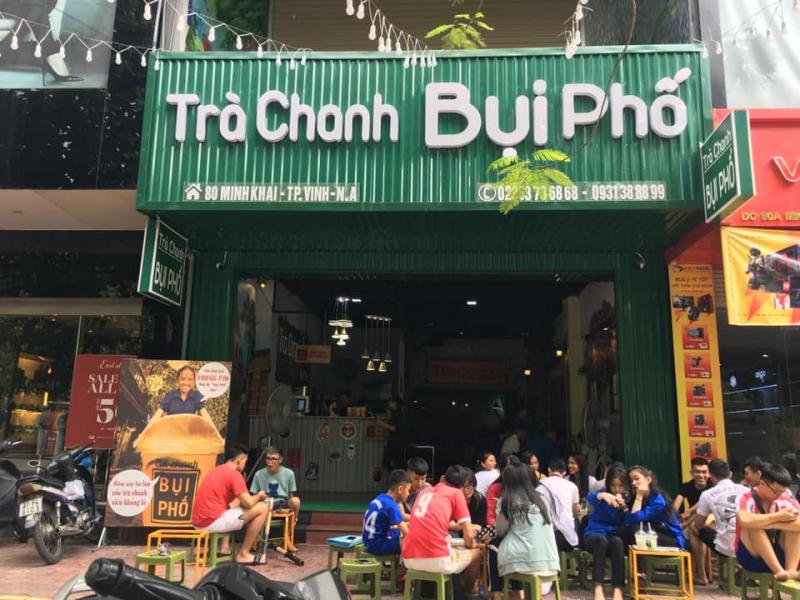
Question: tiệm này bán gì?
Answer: tiệm này bán trà chanh